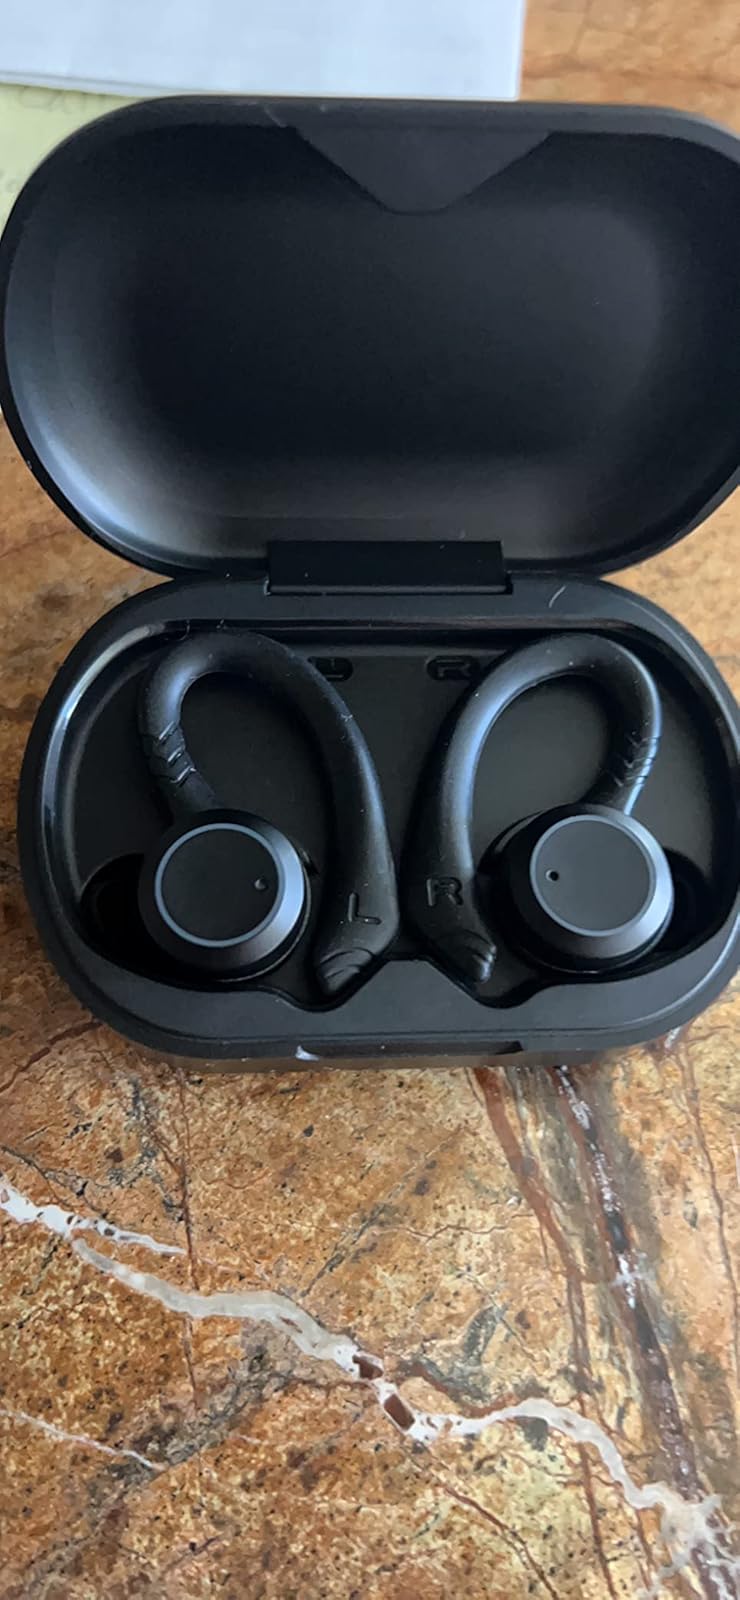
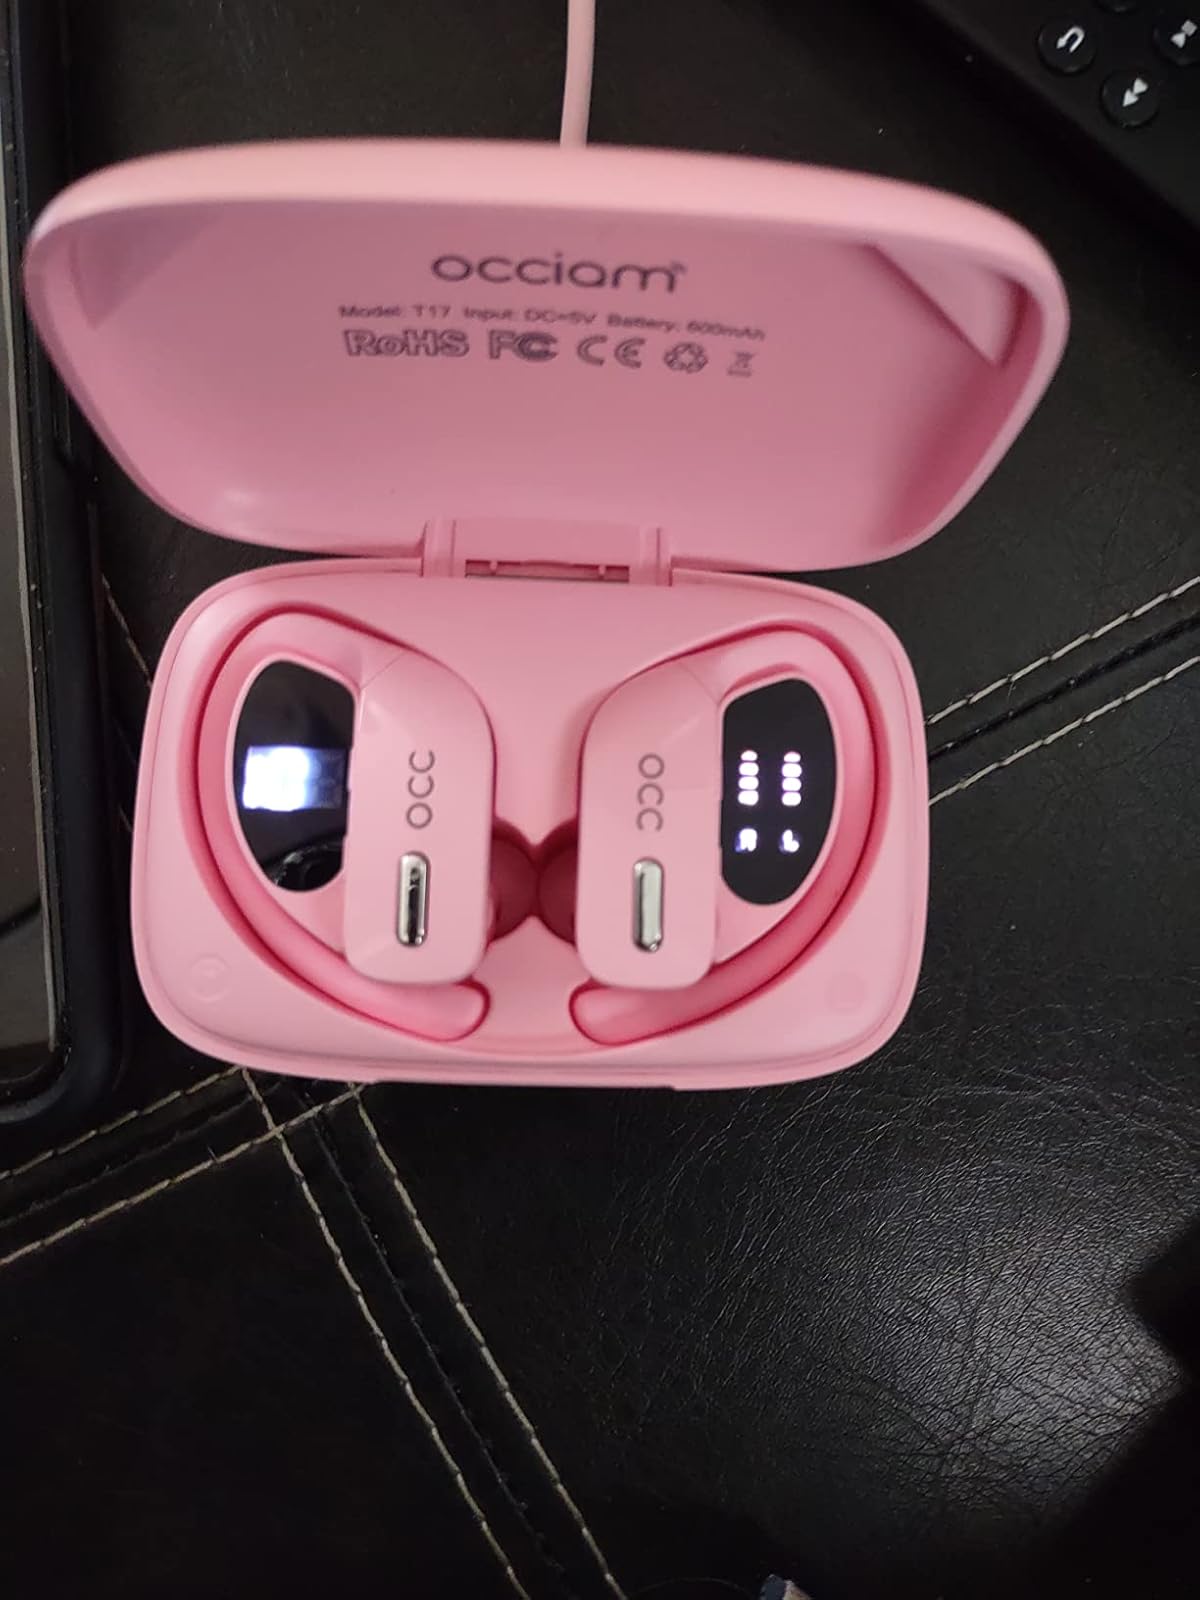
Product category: earbuds
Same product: no